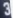
Number: 3